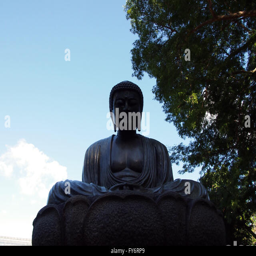
seated buddha statue on the island